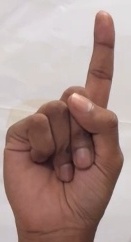
ASL sign: 1